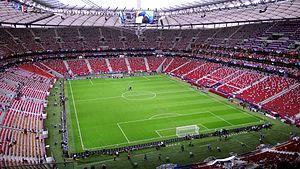
L'International Champions Cup 2018 est la sixième édition de ce tournoi amical international de pré-saison. Il s'est déroulé entre le 20 juillet et le 11 août 2018.
L'équipe de Pologne de football est l'équipe nationale qui représente la Pologne dans les compétitions internationales masculines de football, sous l'égide de la fédération polonaise de football. Elle consiste en une sélection des meilleurs joueurs polonais.